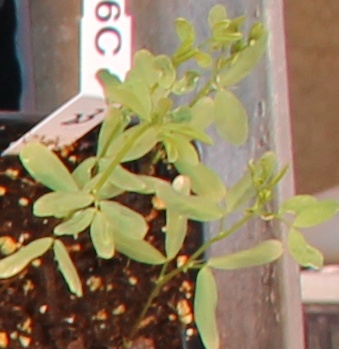
Label: Lentil